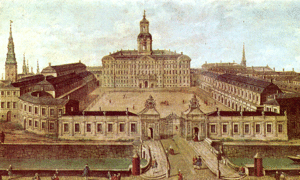
Vue du Cháteau Royal de Christiansbourg vers la Principale entreé